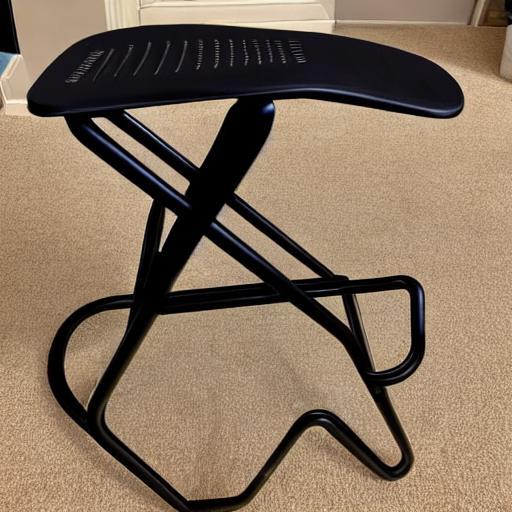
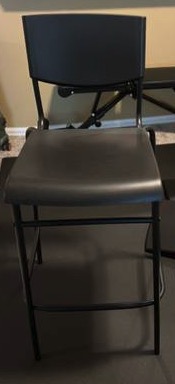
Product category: stool
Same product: no